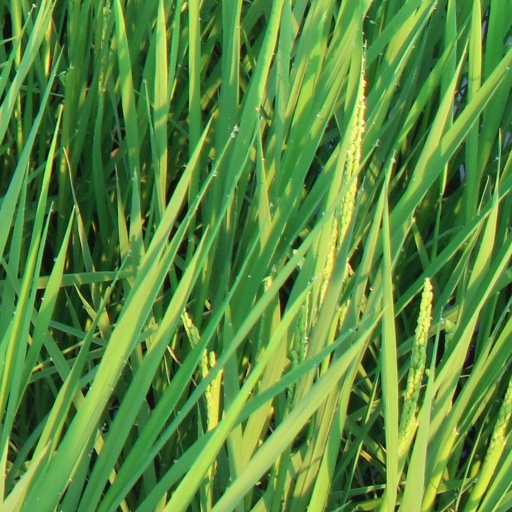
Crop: rice